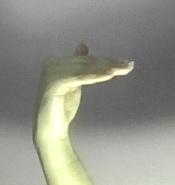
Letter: khaa